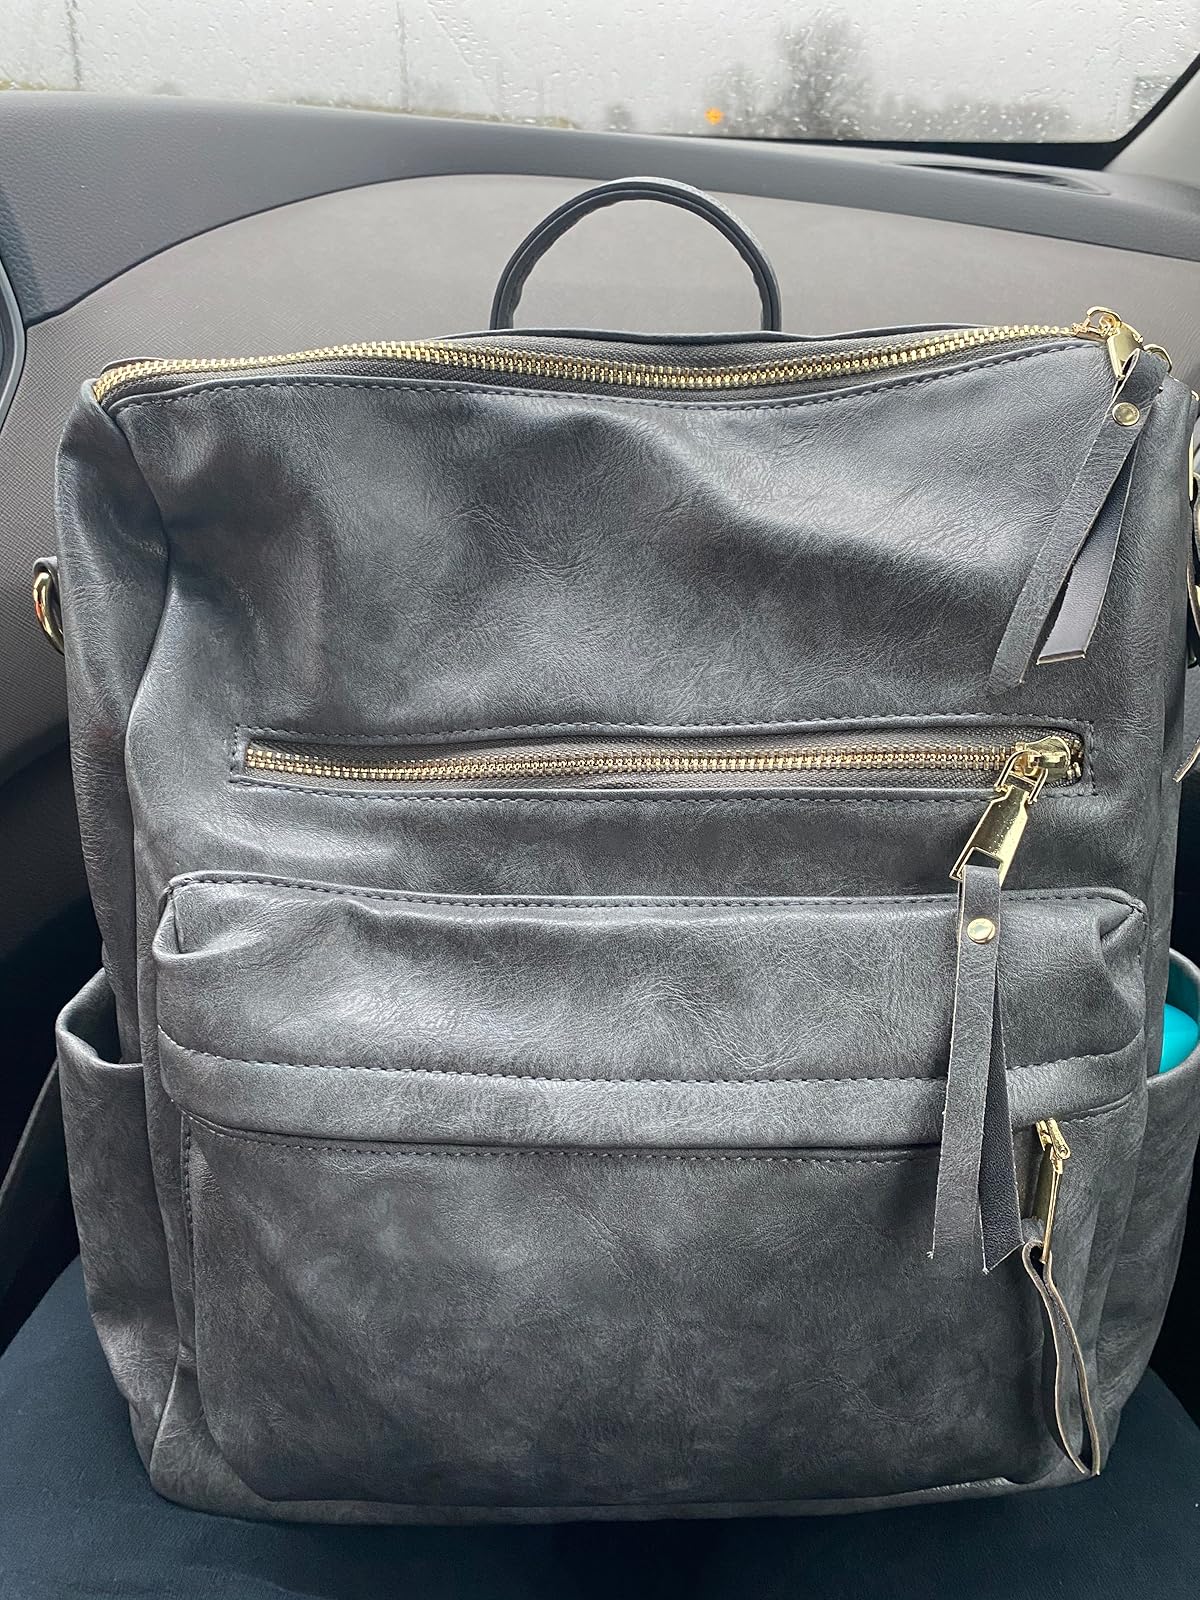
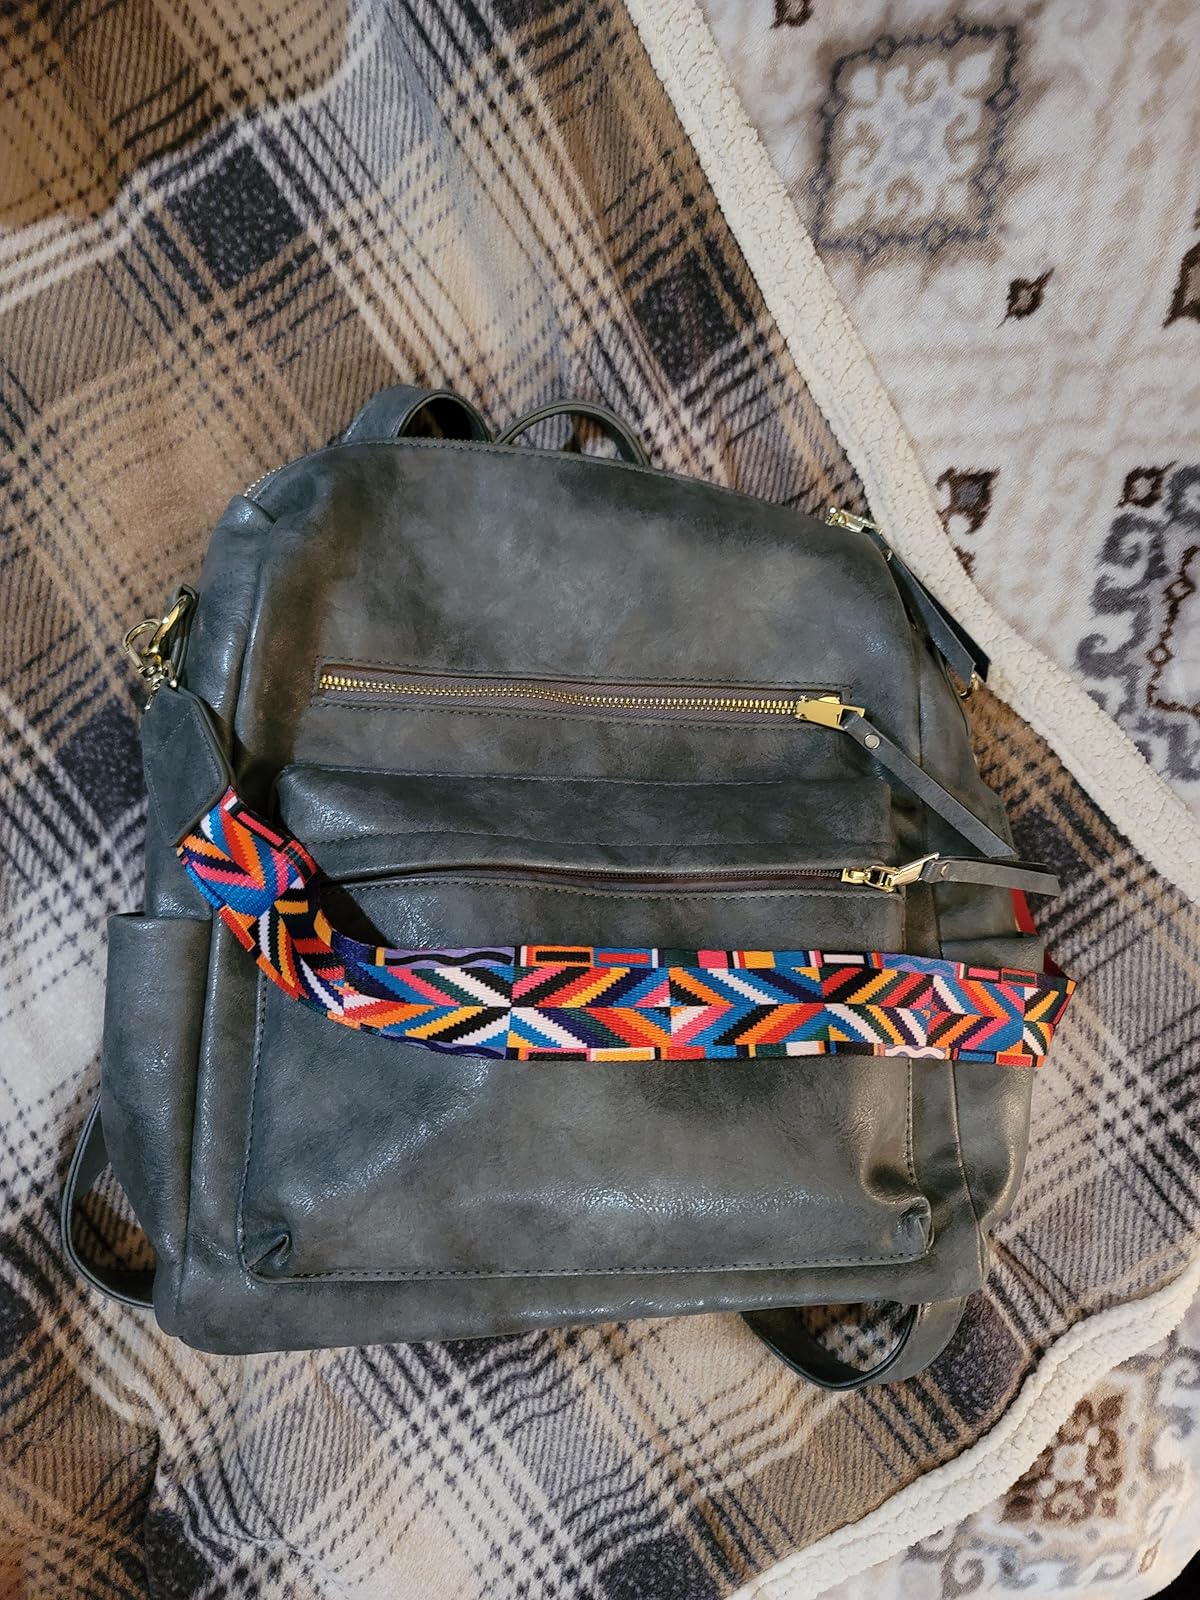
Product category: accessories_handbag
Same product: yes